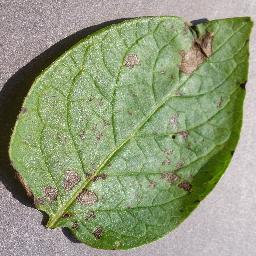
Label: Potato___Early_blight